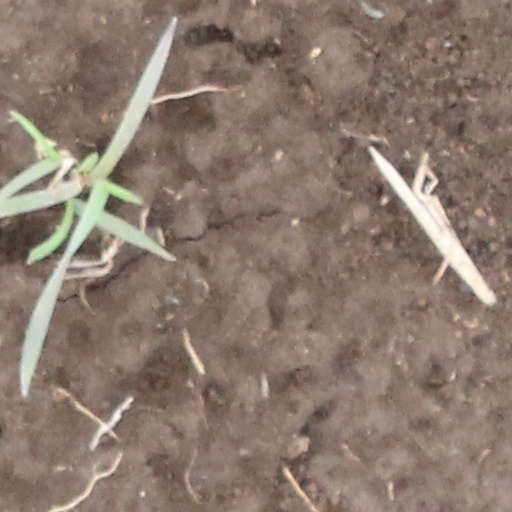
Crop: wheat